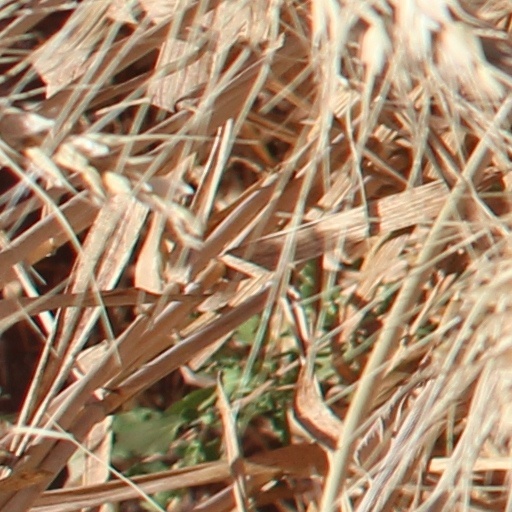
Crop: wheat